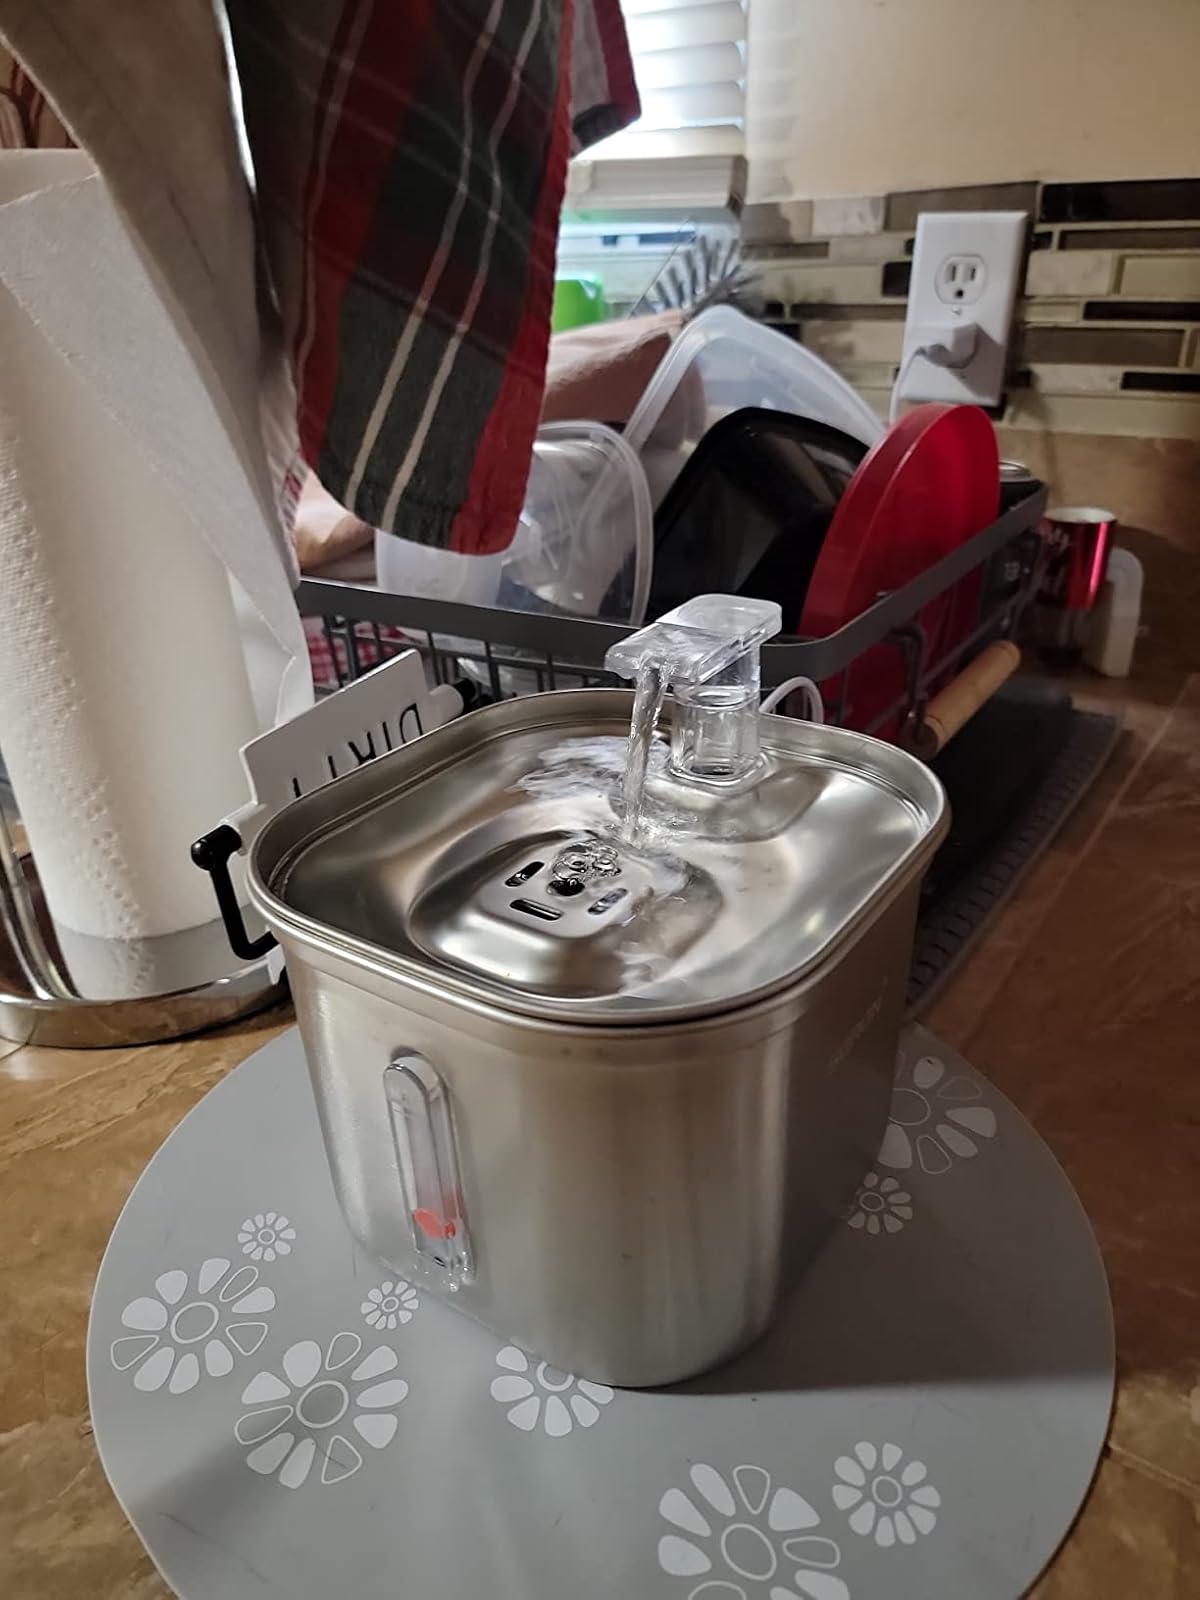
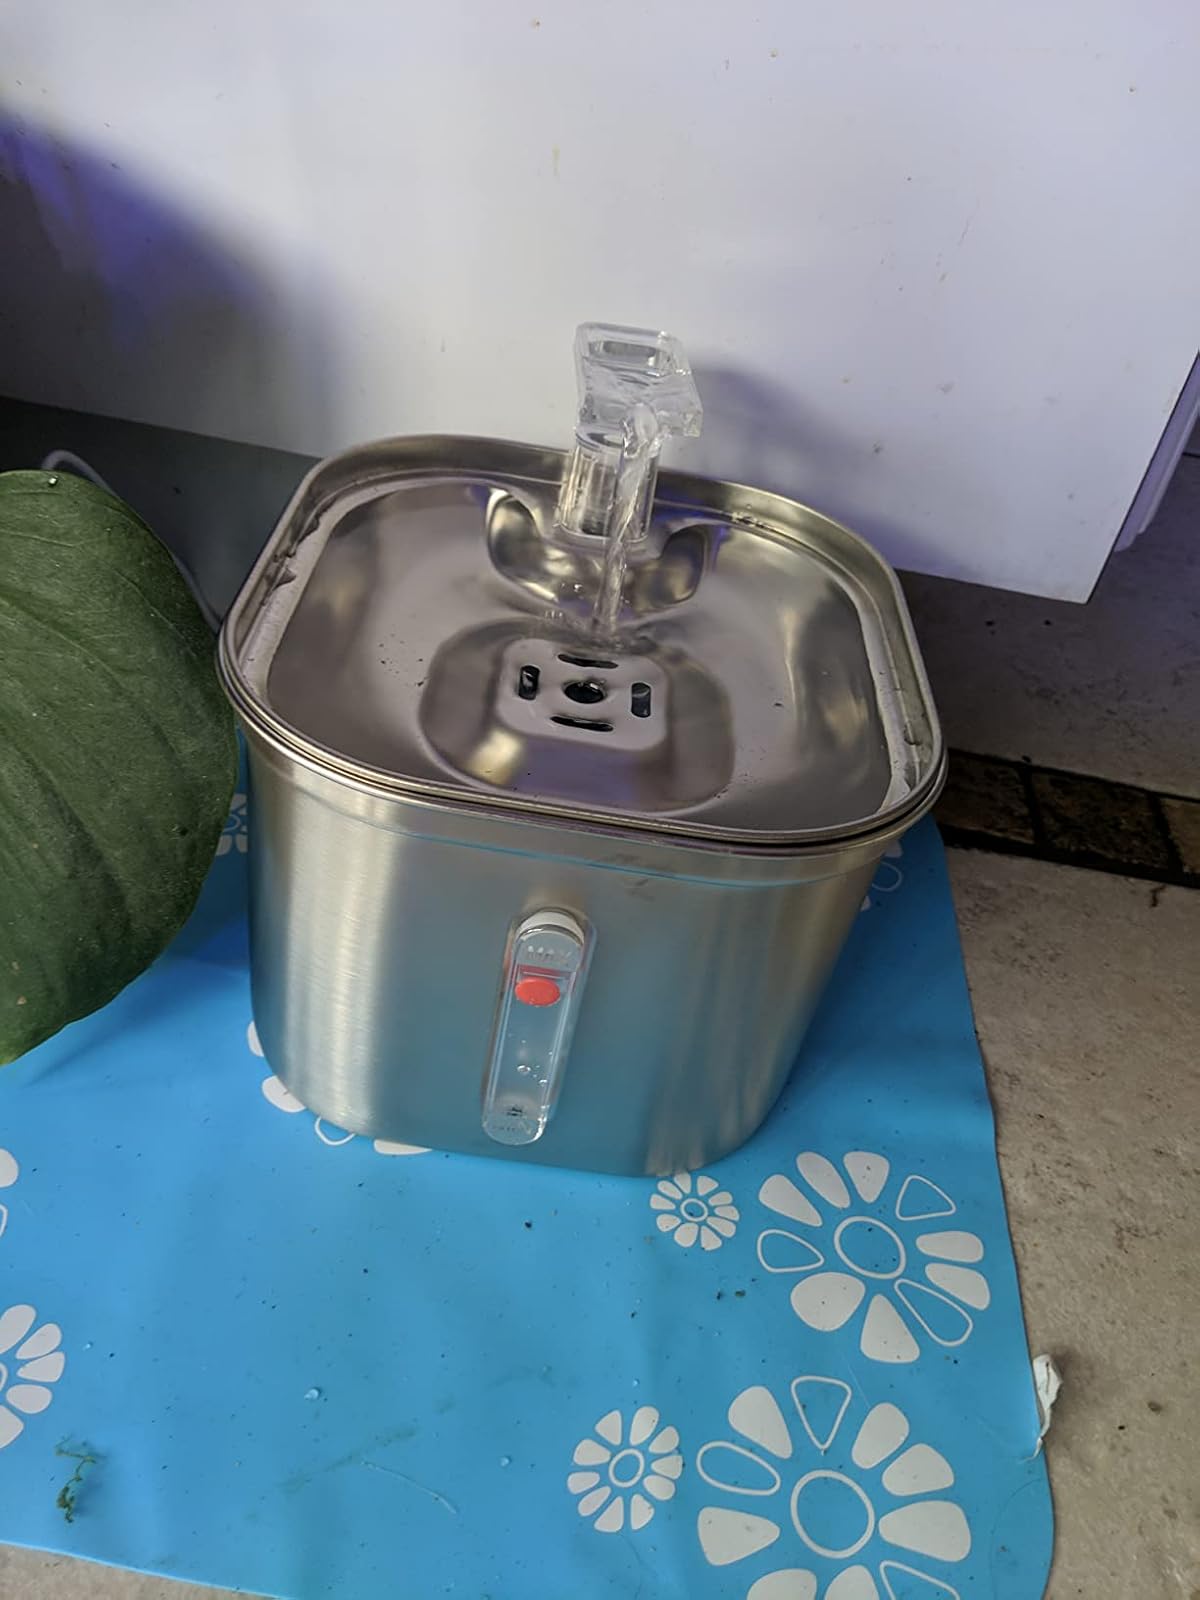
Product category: items_bowl
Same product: yes